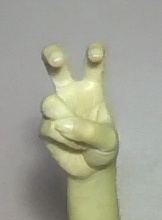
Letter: toot